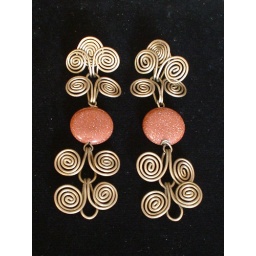
The brass has been hand wired and connected into spiral wave with sand stone placed in the middle.